De Volkskrant

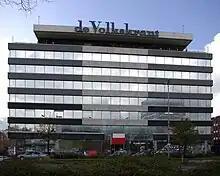
Former headquarters in Amsterdam-Oost

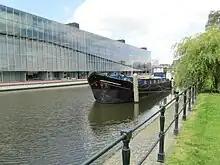
Current headquarters in Amsterdam-Centrum

"De Volkskrant" was founded in 1919 and has been a daily morning newspaper since 1921. Originally "de Volkskrant" was a Roman Catholic newspaper closely linked to the Catholic People's Party and the Catholic pillar. The paper temporarily ceased publication in 1941.